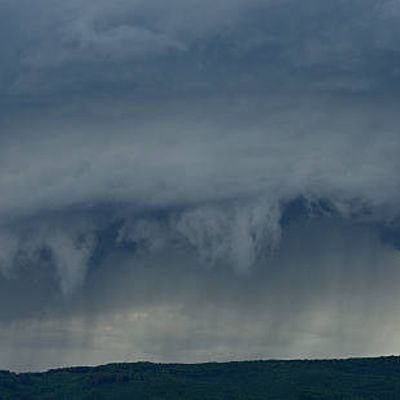
Cloud type: Nimbostratus (Ns)